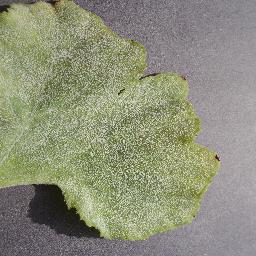
Label: Squash___Powdery_mildew